Cefnllys Castle

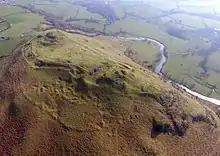
A morning view of Castle Bank, with the earthworks clearly visible

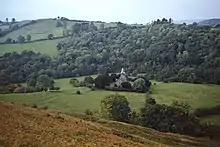
The ring of yew trees around the church hint at a pre-Norman foundation. The surrounding earthworks may be the site of the town.

Cefnllys was not directly attacked in the ensuing conflict but formed part of a chain of garrisoned castles encircling Llywelyn's territories, which contributed to the rebellion's suppression. Roger died in 1282 and his heir, Edmund Mortimer, 2nd Baron Mortimer, paid for a garrison of eight horsemen and 20 footmen throughout the second phase of fighting (1282–3). In October 1294, Cefnllys was listed as one of the castles captured by "Rees ap Morgan" during the revolt of Madog ap Llywelyn, although the archaeologists David Browne & Alastair Pearson have expressed uncertainty over this account. In 1306, the castle passed into the hands of Roger Mortimer, 1st Earl of March, who led an unsuccessful rebellion against Edward II which resulted in the confiscation of his holdings, including Cefnllys, in 1322. Roger returned from exile in 1326 and successfully overthrew Edward, briefly becoming "de facto" ruler of England alongside Queen Isabella, until he was executed in 1330 by Edward III. Cefnllys was forfeited by the Mortimers as punishment but returned to the family the following year. Repairs of the castle and its hall were carried out from 1356 to 1357, and at the outbreak of the Welsh uprising led by Owain Glyndŵr in 1400, Cefnllys was in temporary royal custody. Records show that it was defended by a well-provisioned force of 12 spearmen and 30 archersa detailed register of supplies sent to the castle in 1403 survives. This may have been insufficient, as a 1405 grant to Richard Grey described the lordship as "burned and wasted by the Welsh rebels", though it is unclear whether the castle itself was sacked or if the destruction was limited to its hinterland.